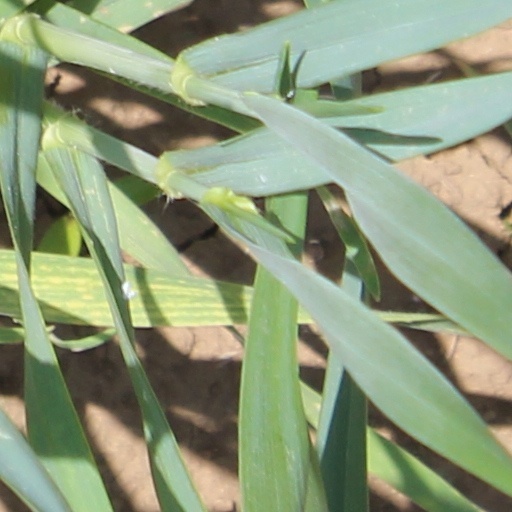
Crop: wheat